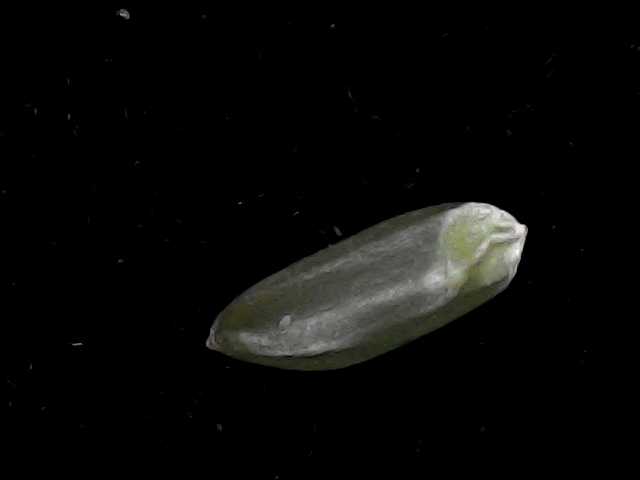
Rice variety: BD39